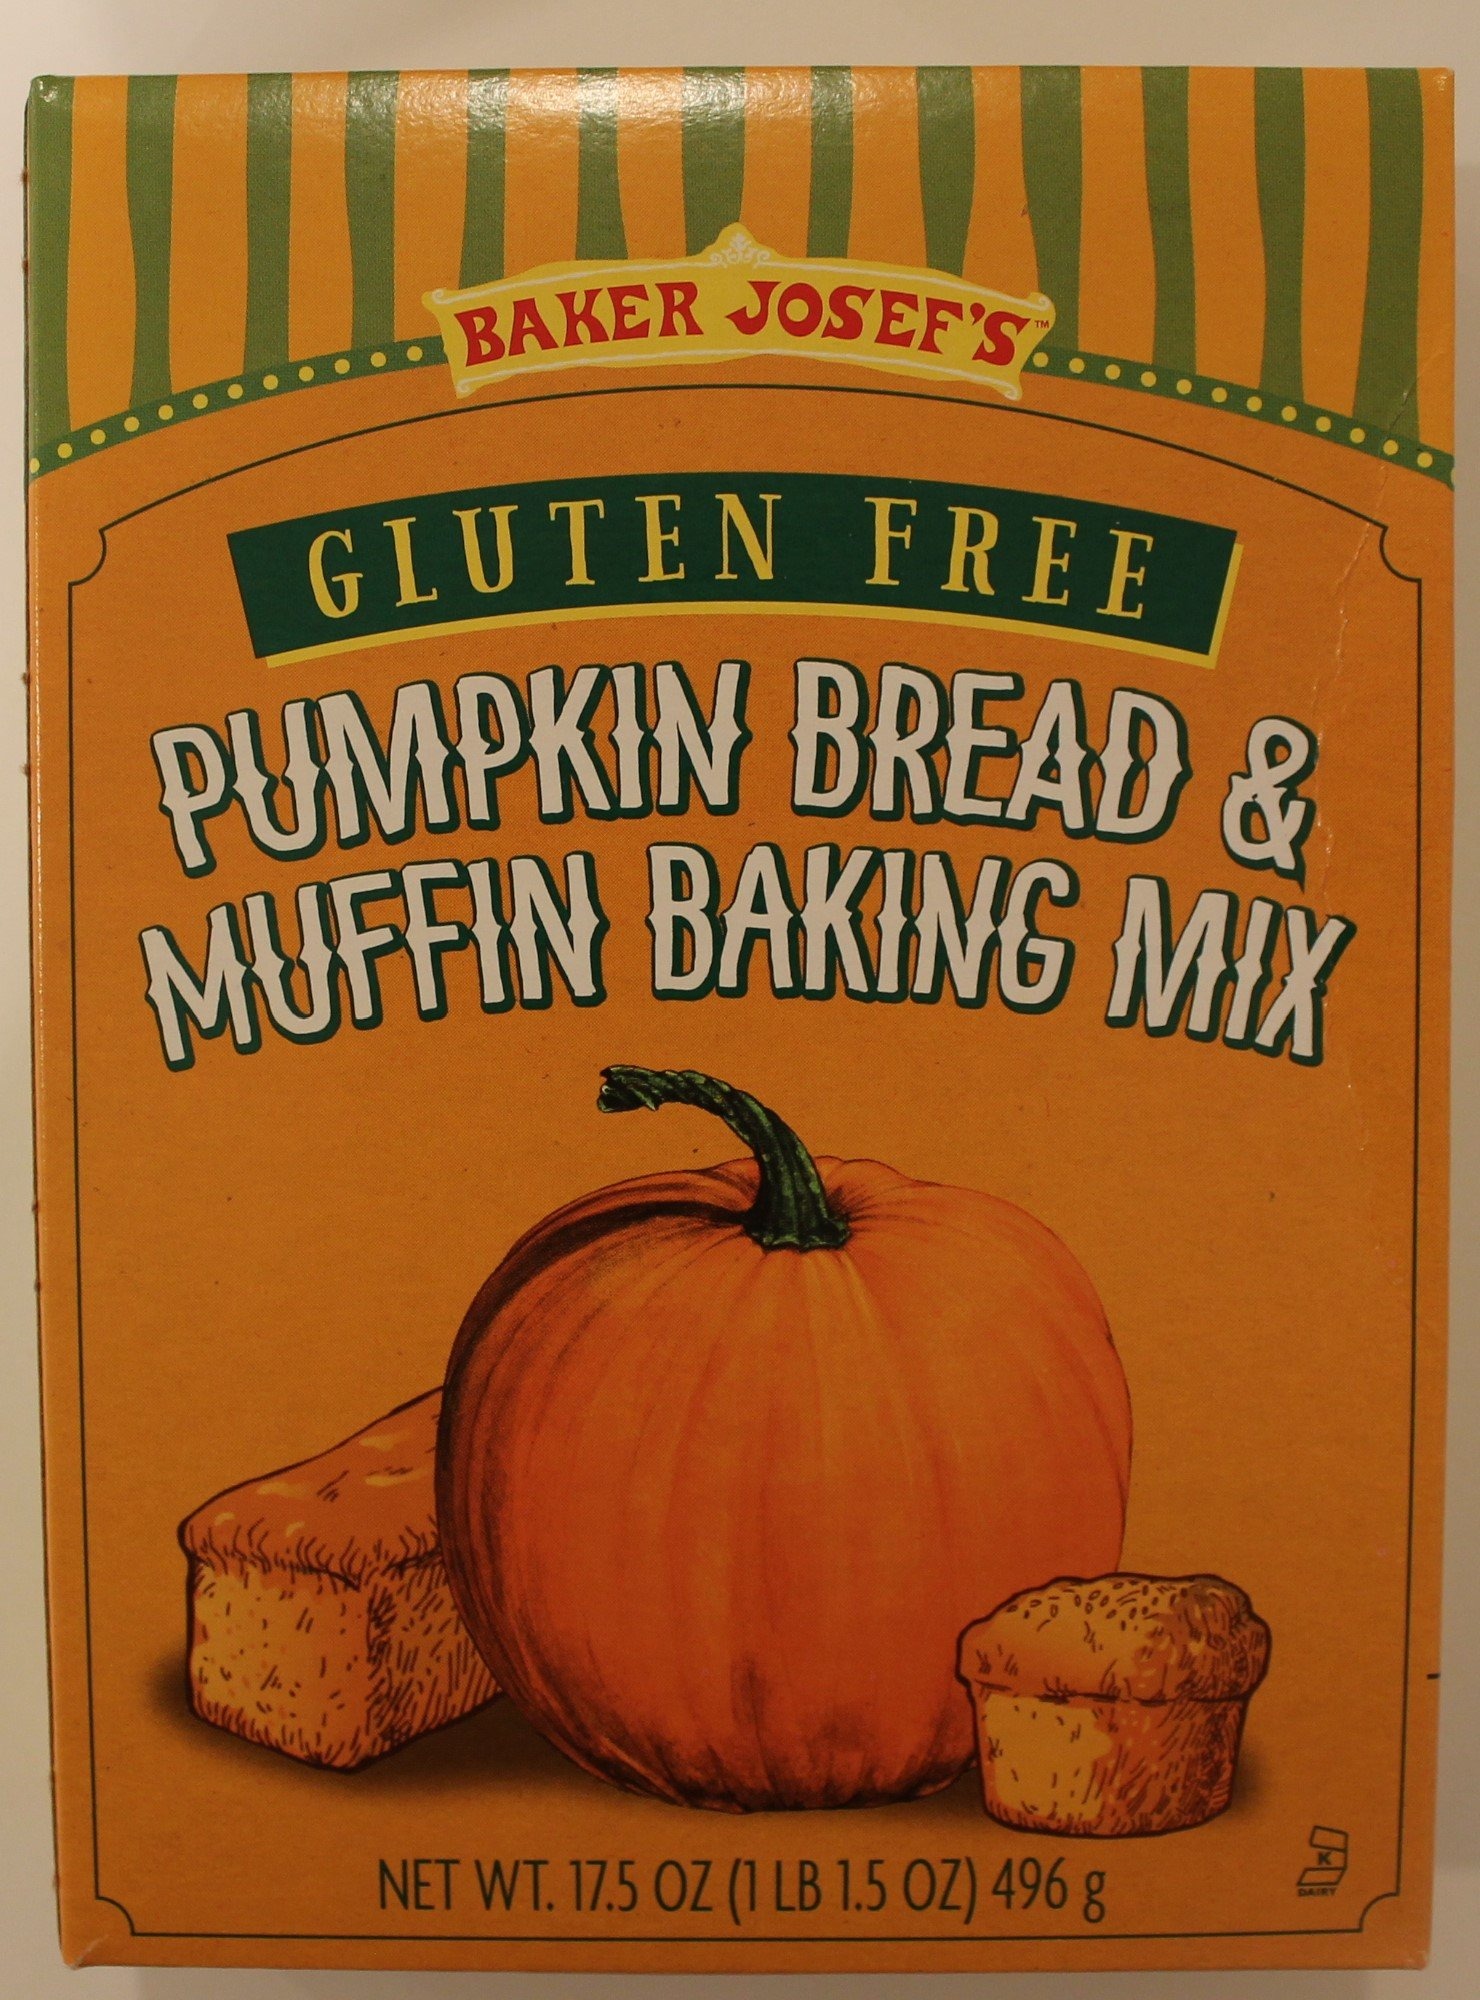
Item Name: Trader Joe's GLUTEN FREE Pumpkin Bread & Muffin Baking Mix ( 2 PACK)
Value: 17.5
Unit: Ounce

Price: 23.6